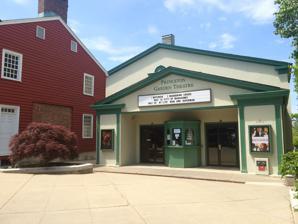
Building: Princeton Garden Theatre
Country: United States of America
Year built: 1920
Movie theater in Princeton, New Jersey Princeton Garden Theatre "The Garden", "The Pit" (formerly) The Garden Theater, with Bainbridge House on the left Former names Eric Garden Theater (1975-1997) Address 160 Nassau St., Princeton, NJ 08542 Coordinates 40°21′02″N 74°39′27″W / 40.350685°N 74.657581°W / 40.350685; -74.657581 Public transit Coach line 100, Princeton Dinky Owner Princeton University Operator Renew Theaters Type Movie theater Seating type Stadium seating Capacity 1000 (original), 380 (current) Screens 2 Construction Opened 20 September 1920 ( 1920-09-20 ) Renovated 2001 Closed 1992-93 Construction cost $60,000 (1920) Builder Mathews Construction Co. of Princeton Website princetongardentheatre.org The Princeton Garden Theatre is a historic movie theater on Nassau Street in Princeton, New Jersey .  Owned by Princeton University , it is operated by Renew Theaters, a non-profit which manages golden-age movie theaters.  The theater shows first run movies of high artistic quality as well as classic and foreign language films, and Saturday kids' matinees.  The Garden live broadcasts performances from the Royal National Theatre and host talks and lectures from filmmakers including Terrence Malick and Peter Saraf . In March 2017 the Garden was named New Jersey's best movie theater by NJ.com . It offers screenings for a number of area film festivals . In addition to walk-up ticket sales and concessions, the Garden Theatre relies on a core of members in order to meet its operating costs.  Garden Theatre Members subscribe once per year with tax-deductible donations of various amounts and receive discounted admissions for all screenings. The Garden Theatre runs classic films all summer as part of its Hollywood Summer Nights series.  Its yearly screenings of Jaws and Casablanca are always well-attended. History Early plans The original impetus for the Garden Theatre came from a desire to improve the quality of performing spaces in the town.  As early as 1909, a proposal was made to build a new home for the Princeton Triangle Club which performed in a structure on campus called the Casino considered to have poor acoustics. Alexander Hall was thought to have an awkward stage and to be too large for smaller gatherings.  In 1914, Professor Donald Clive Stuart, an advocate of the Little Theatre Movement , proposed a new facility similar in size to the Princess Theatre in New York which would also be suitable for motion pictures drawn from the Rialto Theatre . Construction A more concrete plan took form in 1919 with the creation of the Princeton Theater Company.  The company secured the site at the corner of Nassau Street and Vandeventer Avenue adjacent to and behind Bainbridge House, a historic structure that had served as the British headquarters during the Revolutionary War Battle of Princeton .  The theater took its name from the rose garden that once stood beside the house. The original plans, while expecting that moving pictures would be the chief attraction, called for the construction of a sizable stage to allow for live theater.  With the remaining live theater spaces in Trenton being converted to movie theaters it was expected that the Garden would provide a space for openings of shows by New York theater companies. As construction progressed it was decided to drop plans for a stage, while allowing for the possibility that one would be added in future, and restrict the Garden to cinema and the occasional lecture.  As completed in 1920 the theater cost $60,000, including the organ, and had 1000 seats, 780 in the orchestra and 220 in the gallery which also had a number of boxes. With the garden strictly a movie theater, the desire for a new space for live performances in Princeton was ultimately fulfilled with the opening of McCarter Theatre in 1930. While it is sometimes claimed that the Garden was initially home to the Princeton Triangle Club that was only a proposed use during early planning and never came to pass. Early decades Thomas Meighan , star of Civilian Clothes , the first movie to play at the Garden The Garden opened on September 20, 1920, with a showing of Civilian Clothes , a silent comedy starring Thomas Meighan .  The movie was accompanied by a live orchestra and palms and ferns were arranged on the stage. References